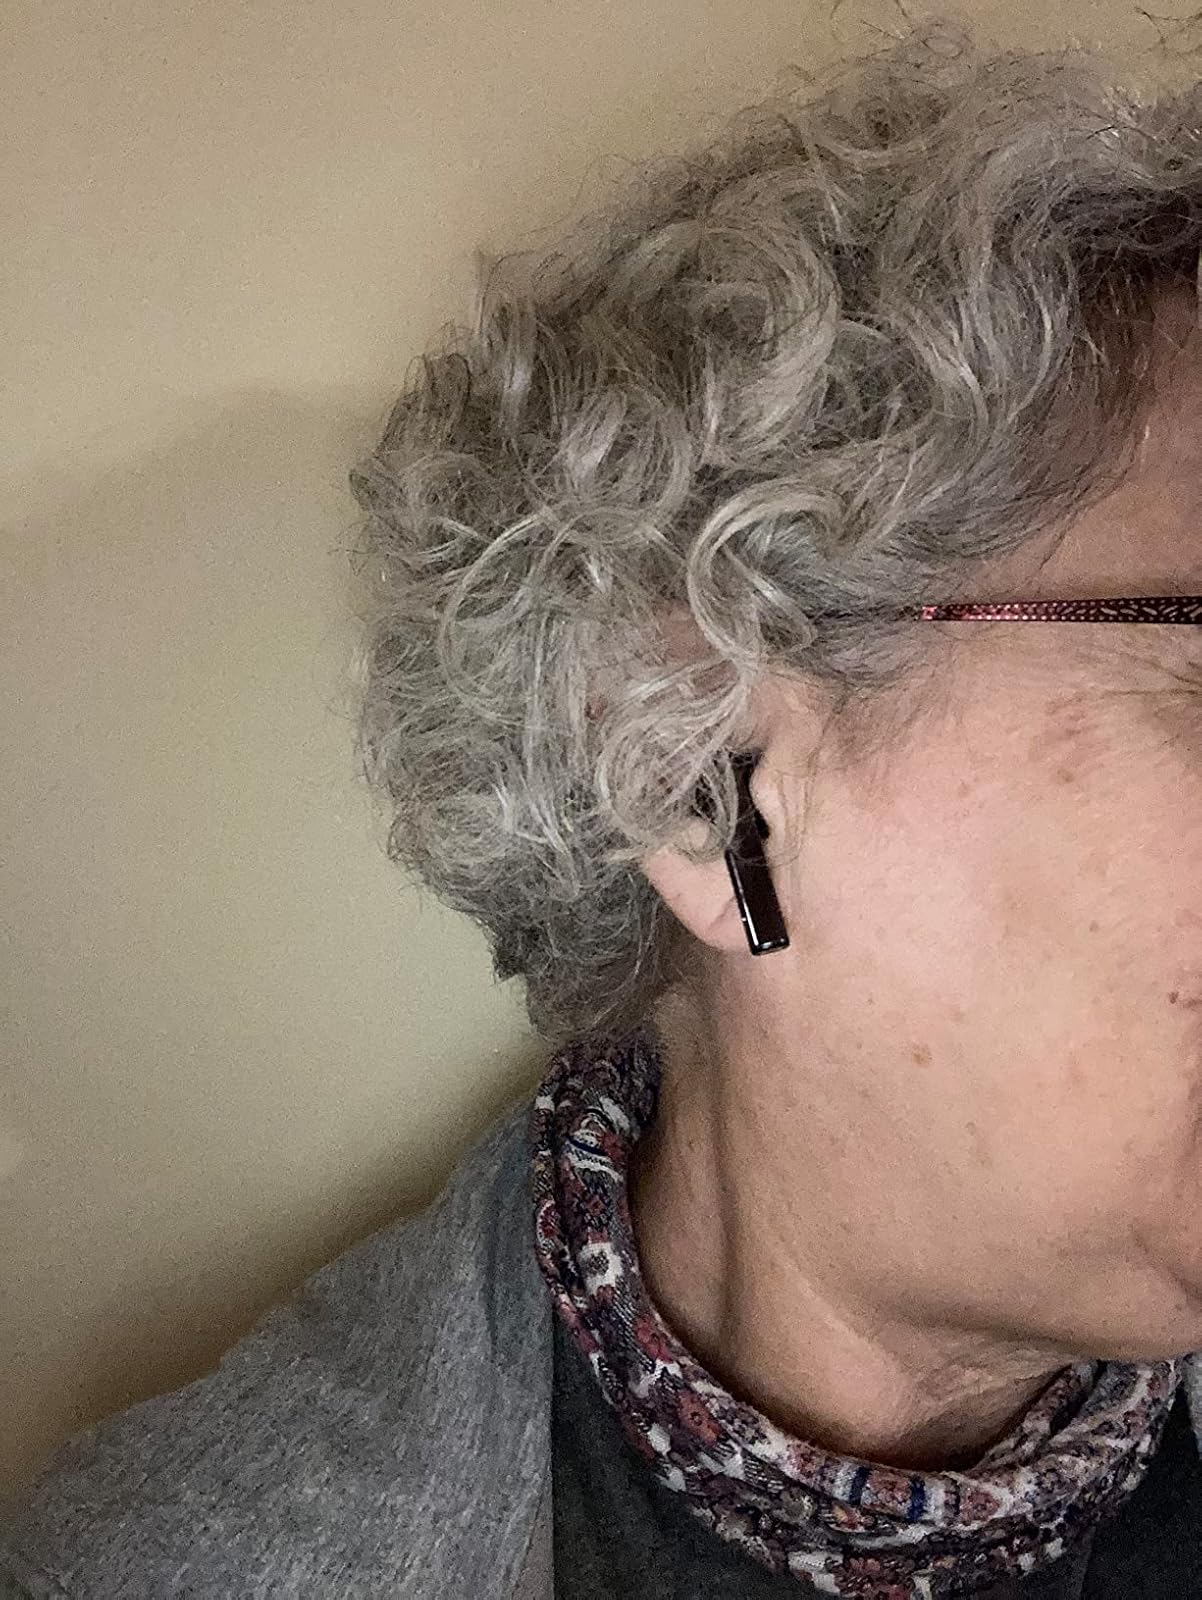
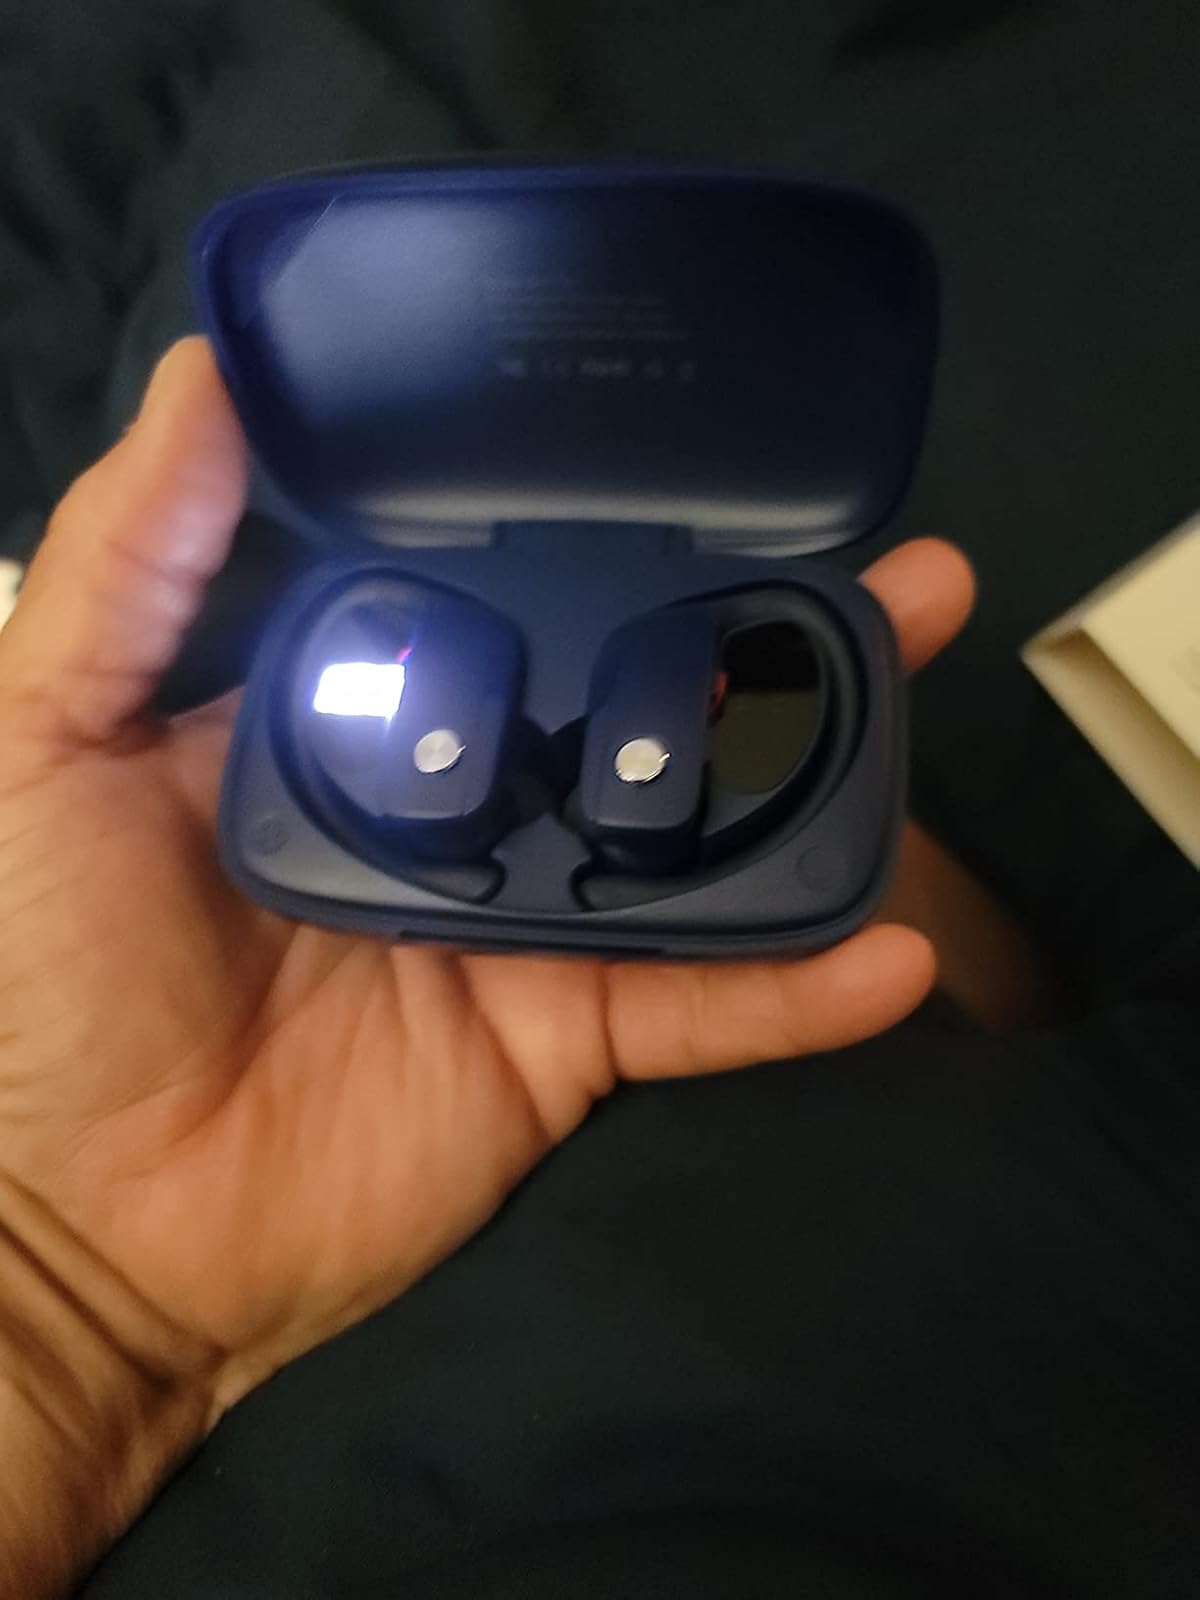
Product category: earbuds
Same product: no